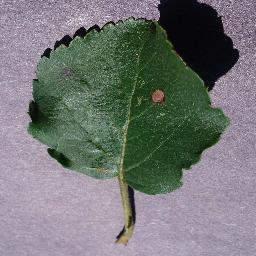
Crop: apple
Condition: black_rot